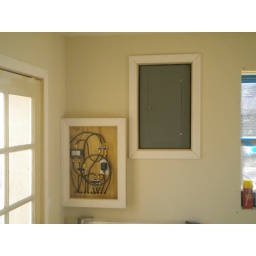
New cable box and electrical panel in the kitchen by the backdoor.